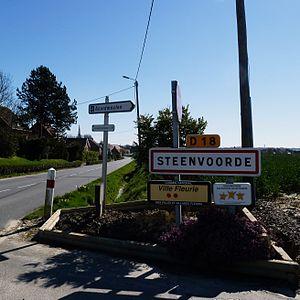
City limit sur la D18 Steenvoorde Nord.- France.
Steenvoorde est une commune française située dans le département du Nord, en région Hauts-de-France. Le village est au centre de l'Houtland, dans le Westhoek.